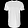
Label: T - shirt / top